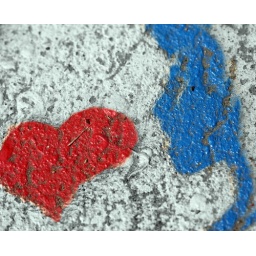
some street art on a bridge in Balboa Park